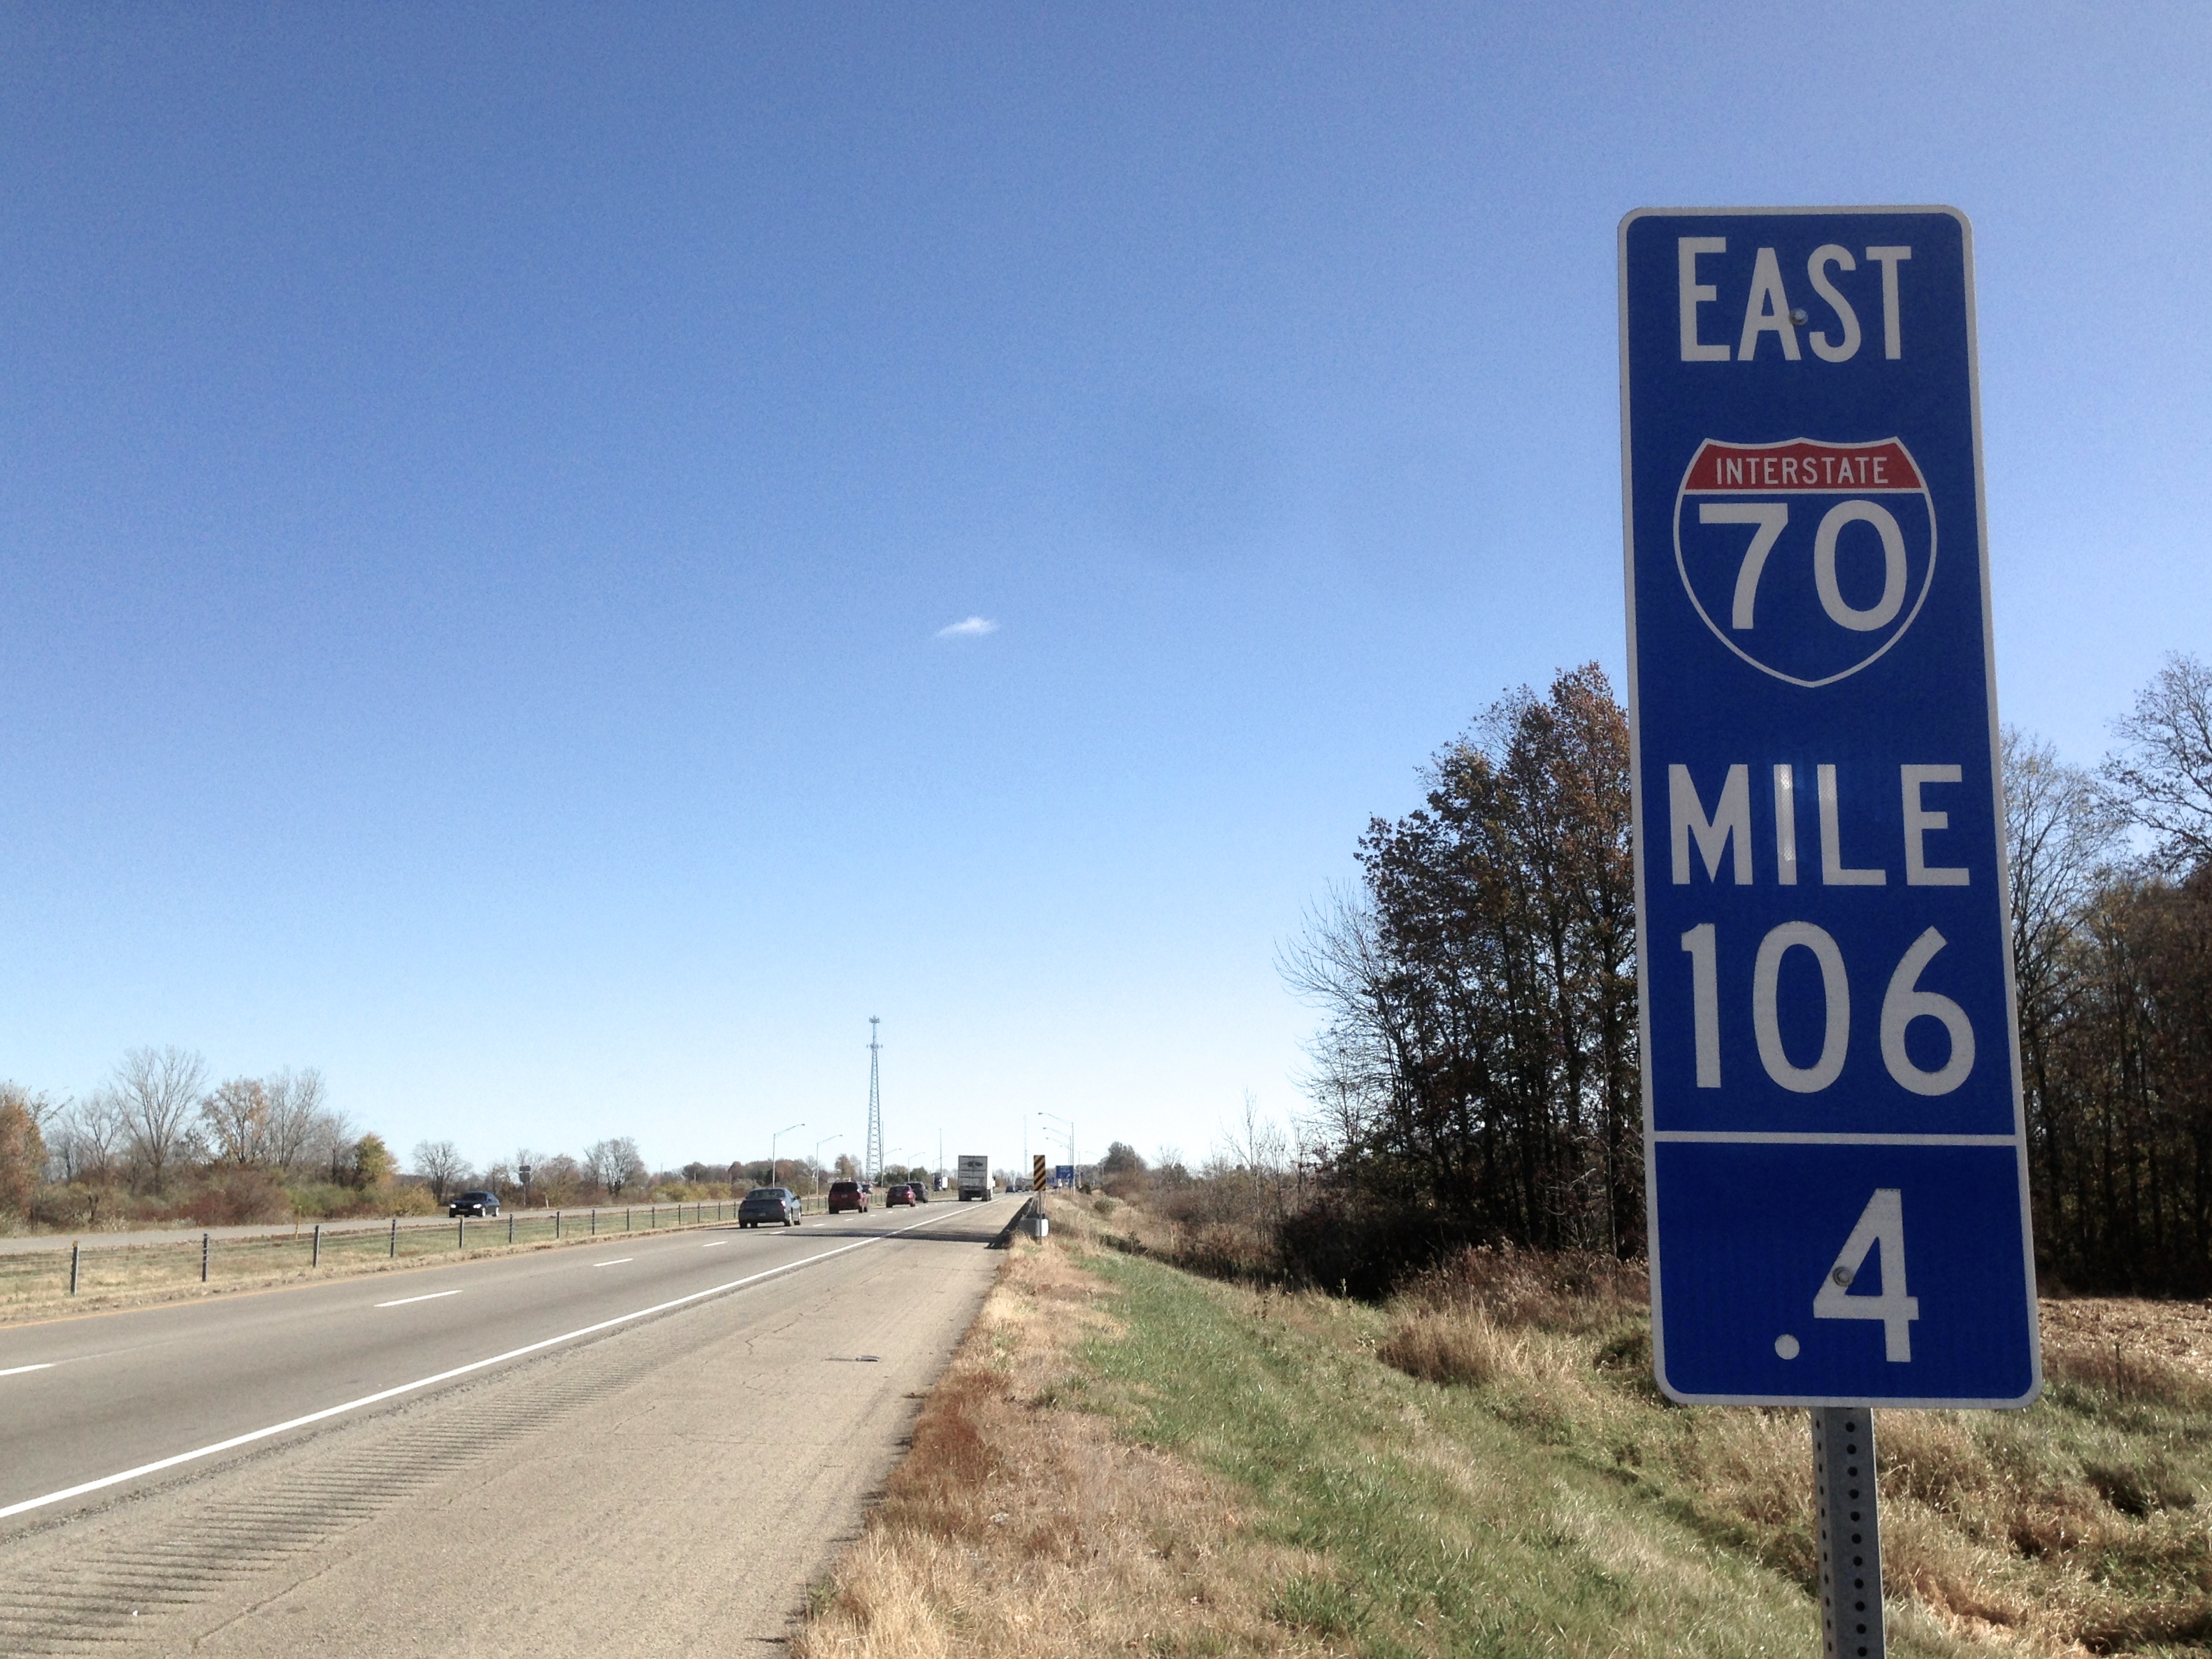
road, highway, advertising, sign, street sign, signage, lane, road trip, infrastructure, ds106, 106, traffic sign, controlled access highway